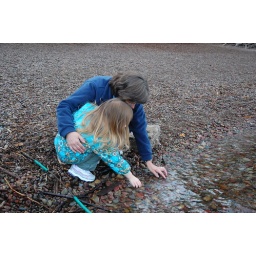
Throwing rocks in the water at Lake McDonald